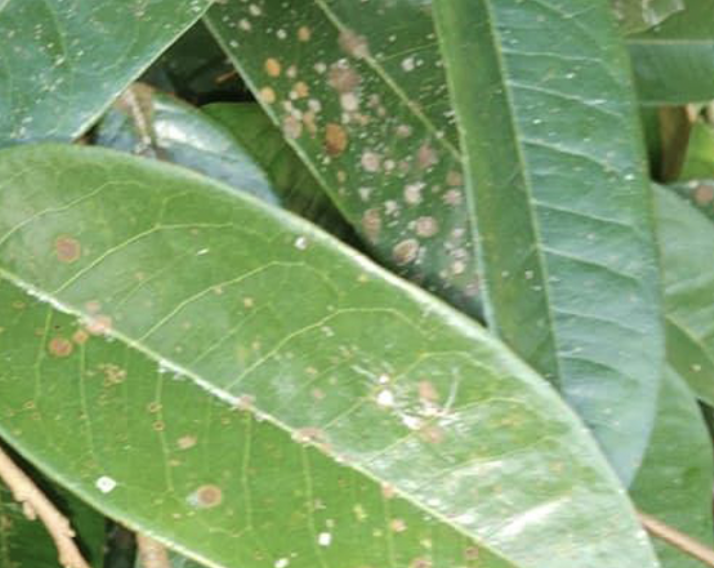
Label: pink_disease